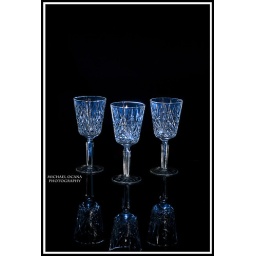
Day 20/365 (b) - "Wine glass in blue gels"